The Guillotines

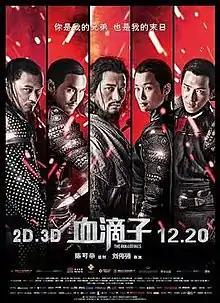
Film poster

The Guillotines is a 2012 wuxia drama film directed by Andrew Lau, starring Huang Xiaoming, Ethan Juan, Shawn Yue, Li Yuchun and Jing Boran. A Chinese-Hong Kong co-production, it is a remake of the 1975 Shaw Brothers film Flying Guillotine.